1961 World Series

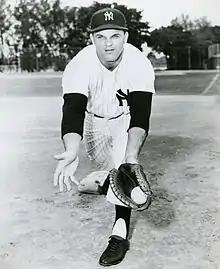
Bill Skowron

At Yankee Stadium, Whitey Ford tossed his third straight World Series shutout. A fourth-inning home run into the lower right-field stands by Elston Howard was all Ford would need. Moose Skowron added a sixth-inning shot into the lower left-field to make it 2–0. The two-hour, 11-minute game featured only two hits by the Reds, a first-inning single by Eddie Kasko and another in the fifth by Wally Post. The only other Reds baserunner was Frank Robinson, who walked in the seventh. Ford had six strikeouts. Jim O'Toole allowed six hits in seven innings.